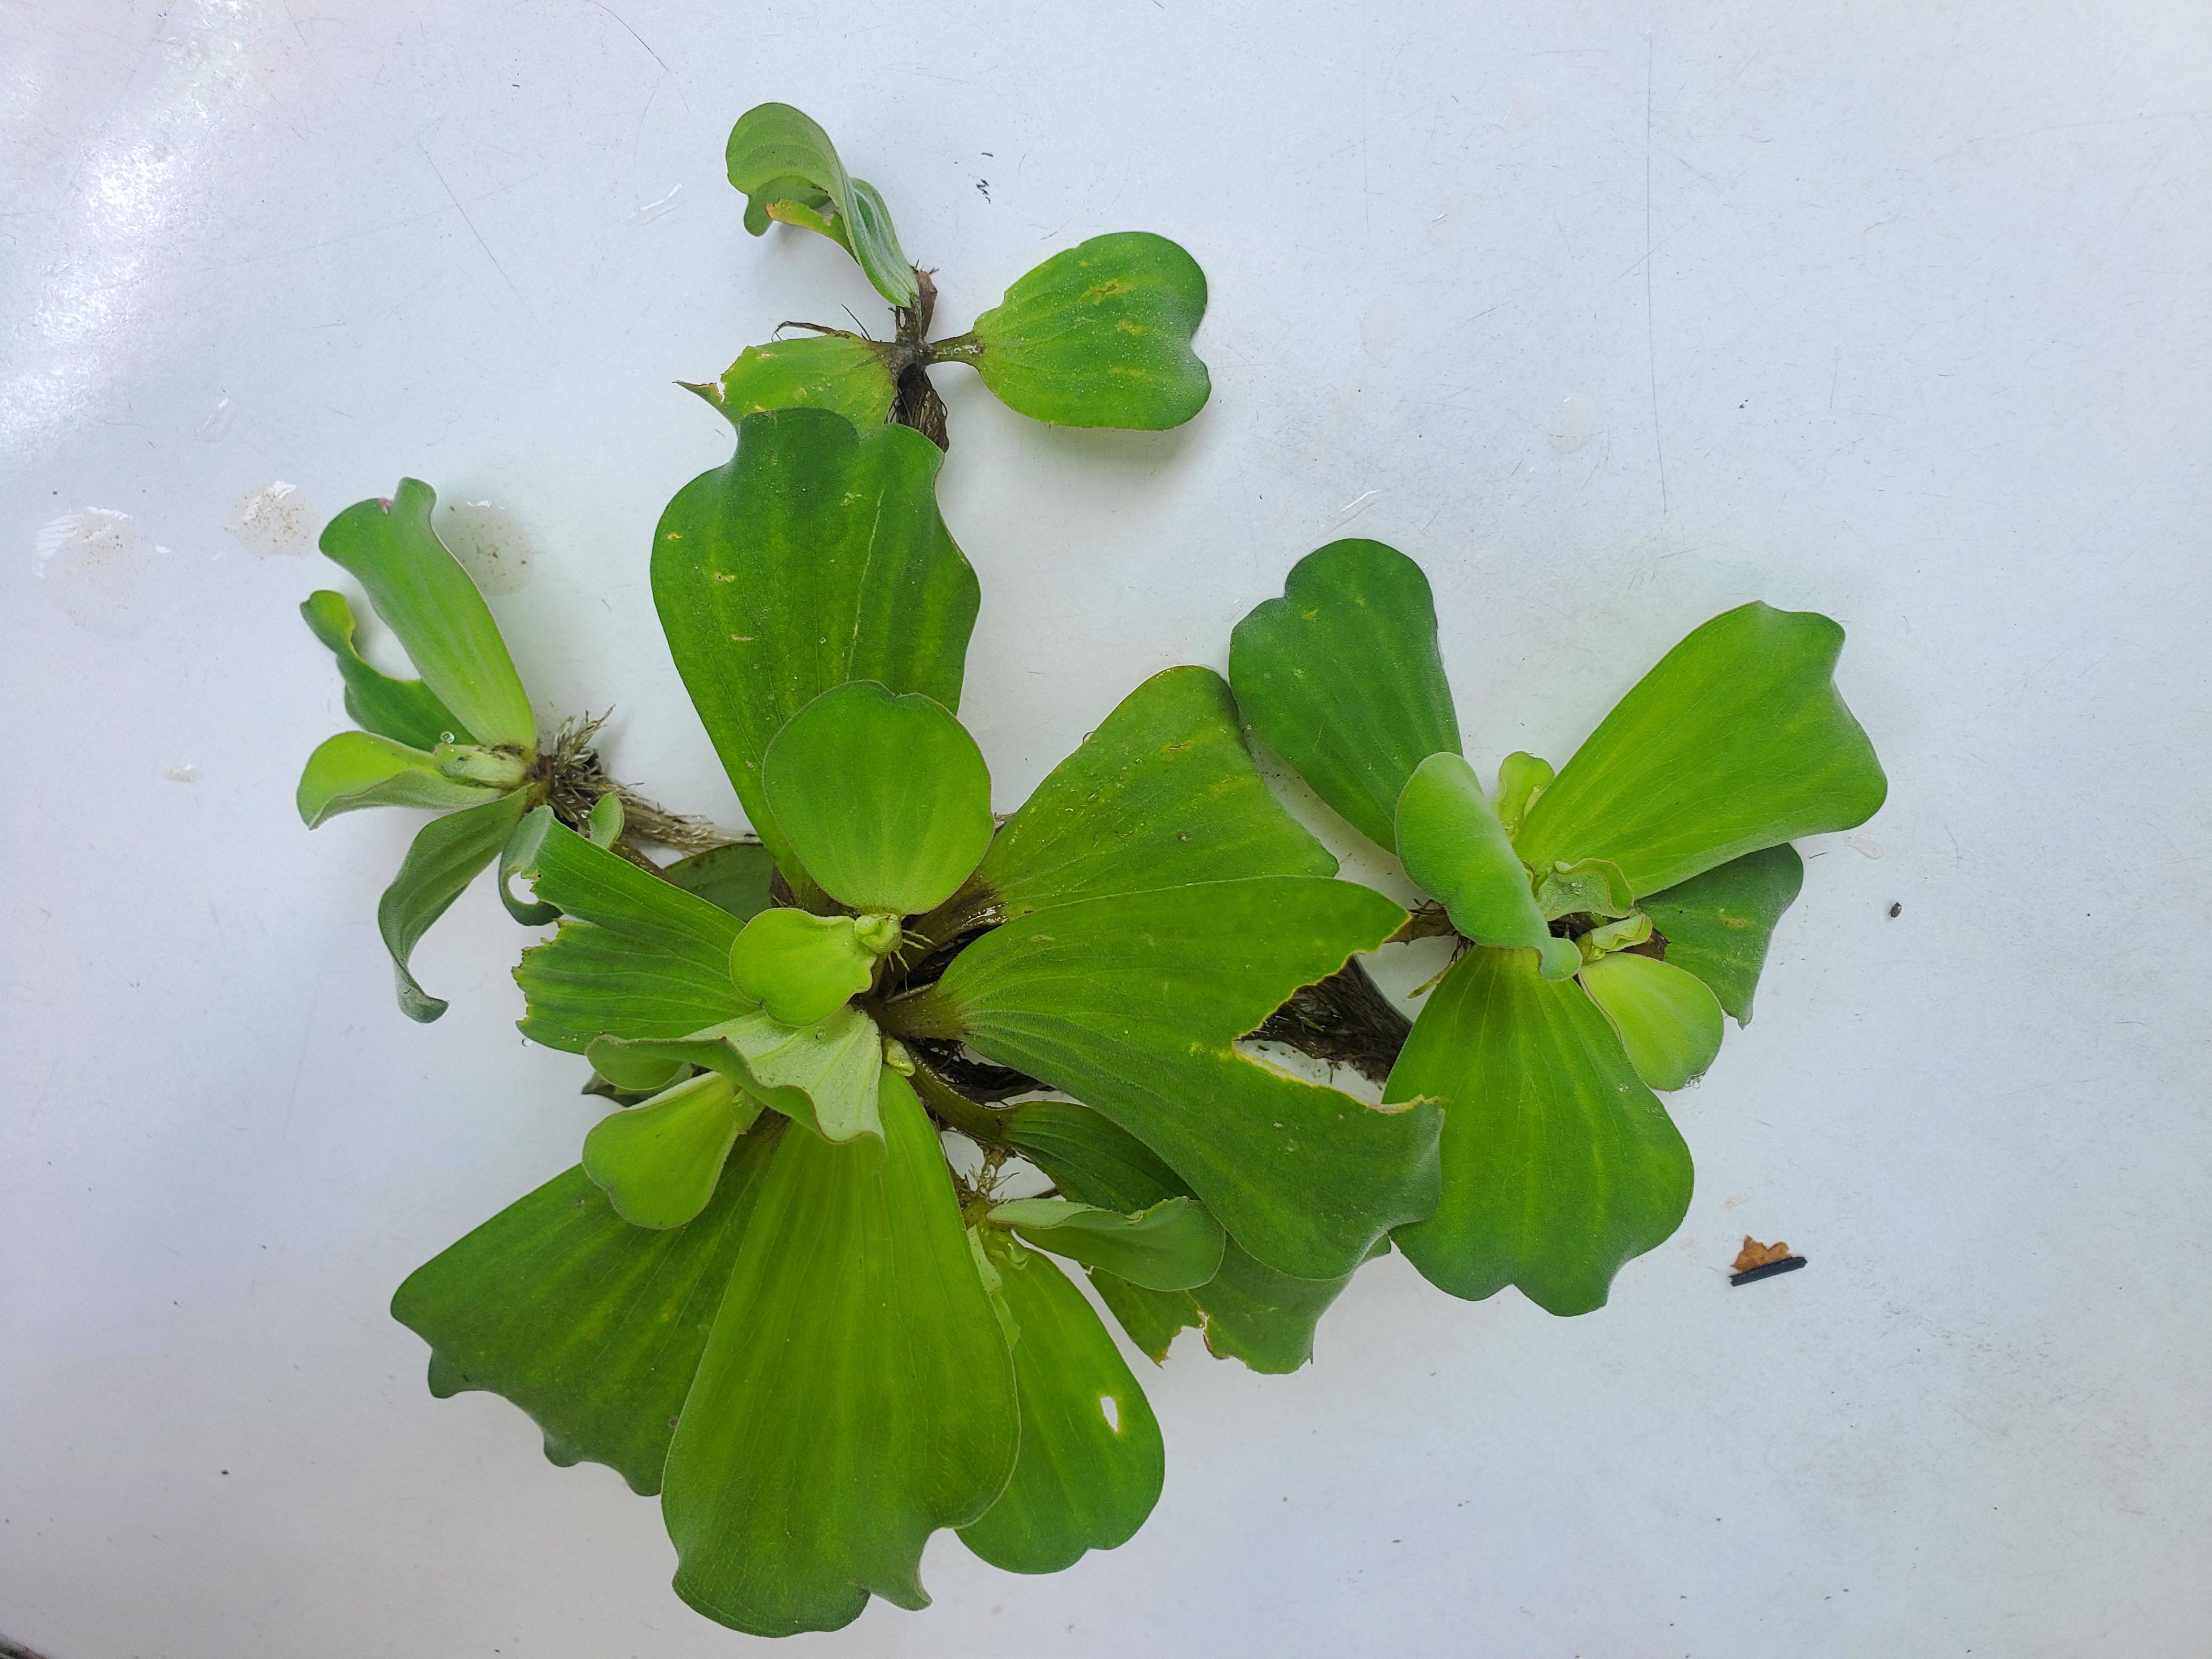
Species: Water Lettuce (Pistia stratiotes)